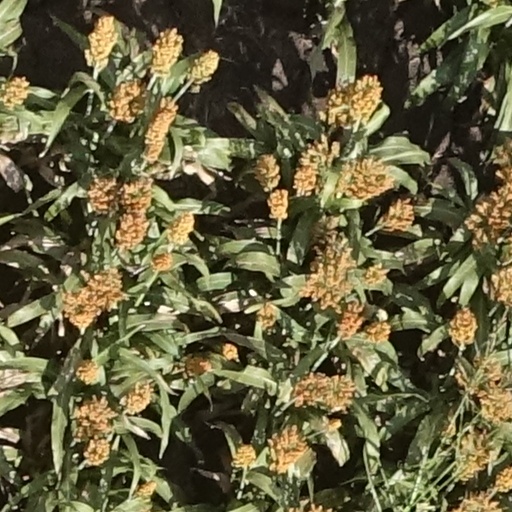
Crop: sorghum